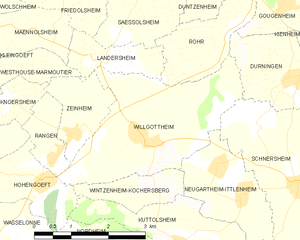
Carte des communes françaises